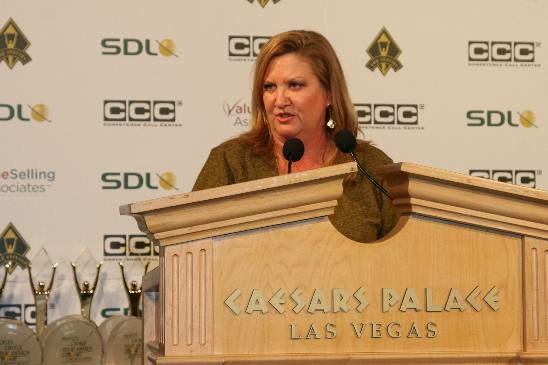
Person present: Yes